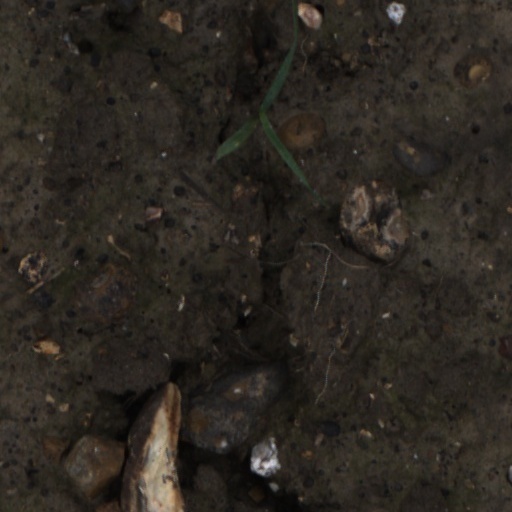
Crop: wheat